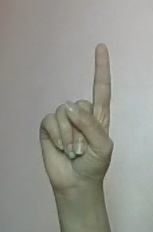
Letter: bb